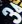
Number: 3